John Munro Longyear

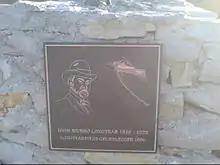
Memorial to John Munro Longyear in Longyearbyen, Norway

John Munro Longyear Sr. (April 15, 1850 – May 28, 1922) was an American businessman and noted developer of timber and mineral lands in the Upper Peninsula of Michigan and Minnesota who became the central figure behind the Arctic Coal Company, which surveyed and mined coalfields on Spitsbergen, from 1905 to 1916. This company developed a settlement on Spitsbergen able to accommodate up to around 500 people which became known as Longyear City, now Longyearbyen, adjacent Advent Bay.